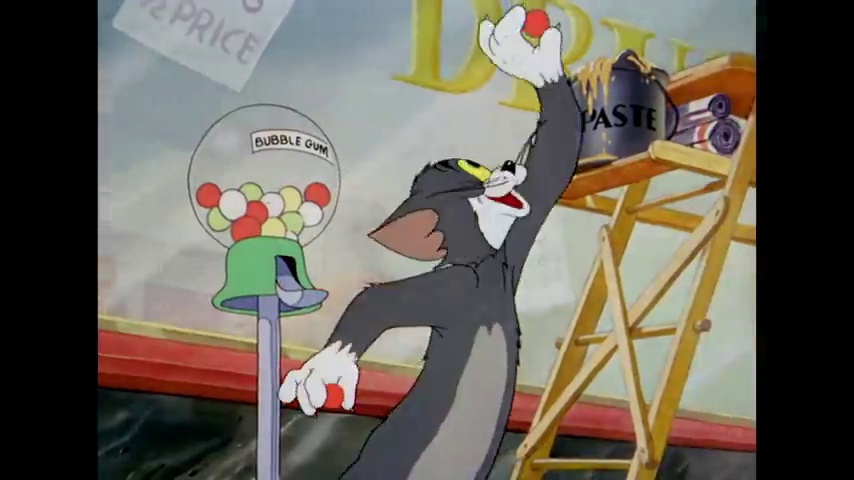
Portrait style: Cartoon Portrait